2016 Can-Am 500

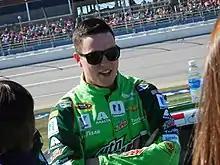
Alex Bowman scored the pole position.

Phoenix International Raceway – also known as PIR – is a one-mile, low-banked tri-oval race track located in Avondale, Arizona. It is named after the nearby metropolitan area of Phoenix. The motorsport track opened in 1964 and currently hosts two NASCAR race weekends annually. PIR has also hosted the IndyCar Series, CART, USAC and the Rolex Sports Car Series. The raceway is currently owned and operated by International Speedway Corporation.